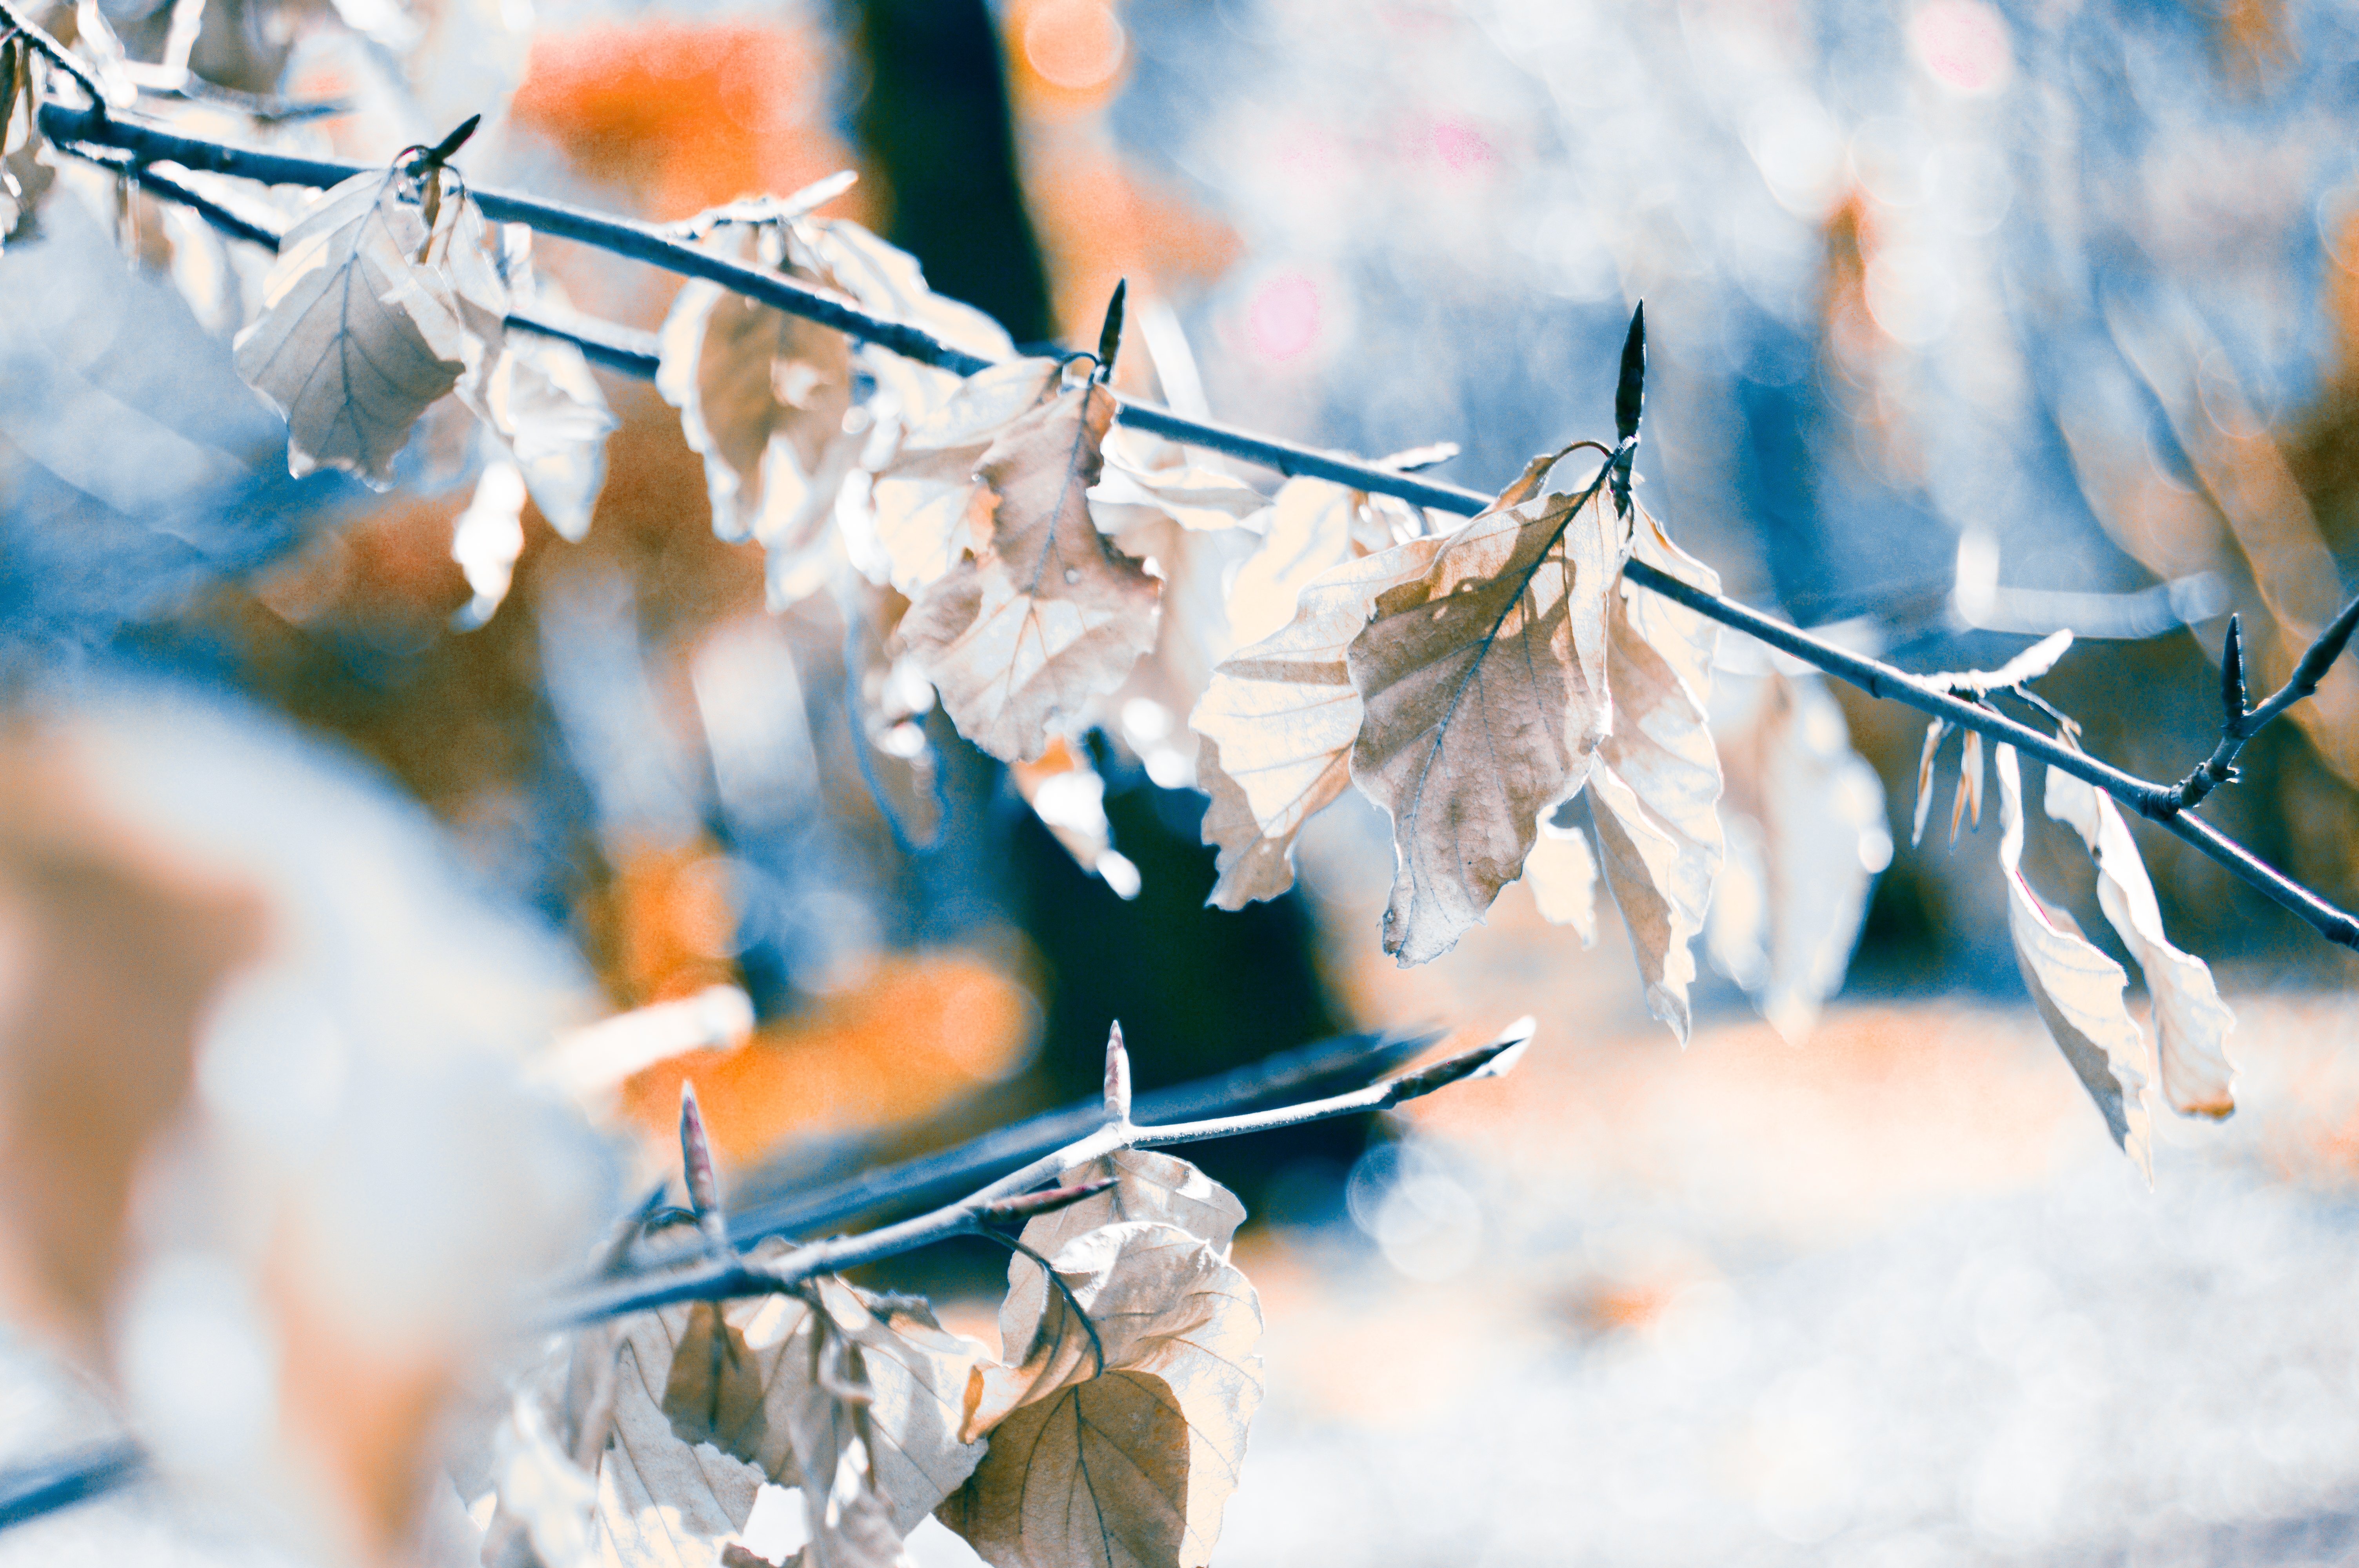
tree, nature, forest, branch, blossom, snow, winter, plant, sunset, sunlight, leaf, flower, frost, dry, spring, autumn, blue, season, twig, leaves, rocks, vines, freezing, macro photography